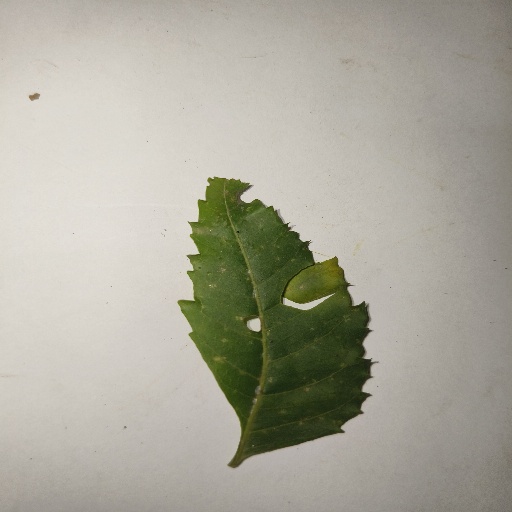
Species: Neem
Leaf condition: Shot Hole Leaf